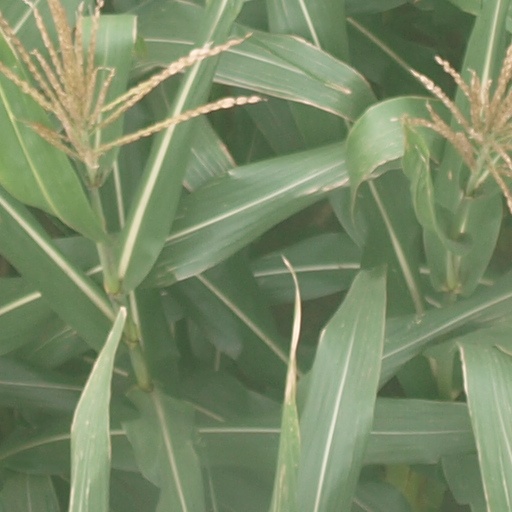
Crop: maize; corn